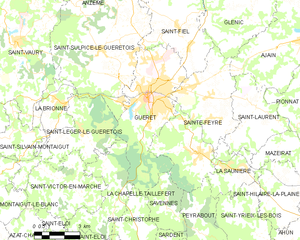
Guéret
Kort over kommunen
Kort over kommunen
Guéret er en mindre fransk provinsby. Den er hovedsæde i departementet Creuse.